Describe the emotion expressed in this image:  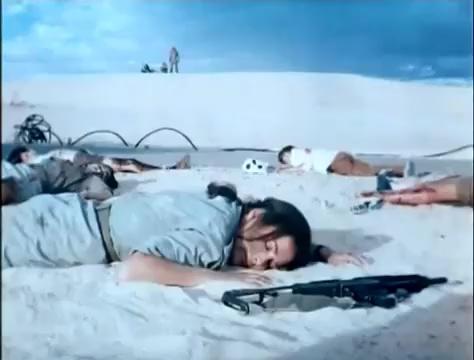
This person displays Pain, valence and arousal with low intensity.